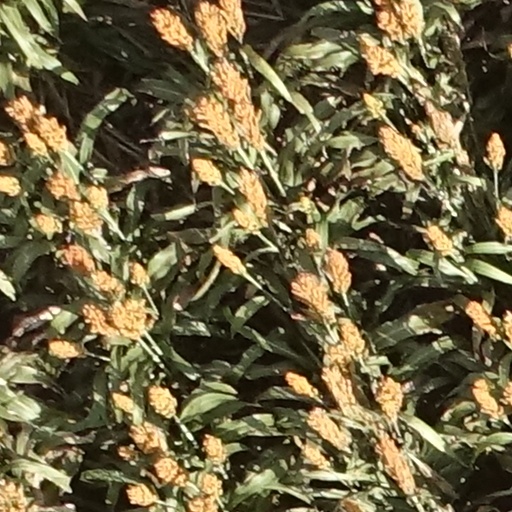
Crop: sorghum